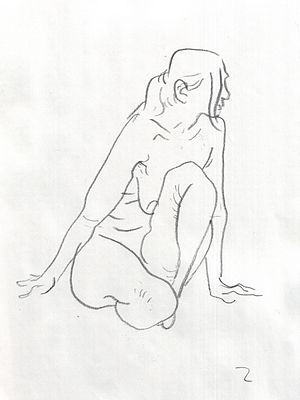
Croquis
Croquis-tegning af kvinde
croquis-tegning